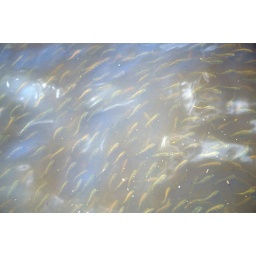
fish swimming in oiled water_8461 web